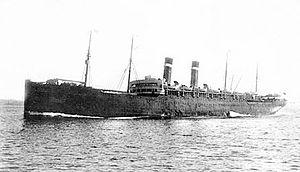
Le Vaderland est un paquebot transatlantique mis en service en 1900 pour le compte de l'International Navigation Company, regroupant l'American Line et la Red Star Line. Sister-ship du Zeeland, également très similaire au Kroonland et au Finland. Lors de sa mise en service, il est tout d'abord utilisé durant un an par l'American Line. Il prend ensuite le pavillon belge et est exploité par la Red Star durant les treize années qui suivent, entre Anvers et New York.
Le Zeeland est un paquebot de la Red Star Line, arborant durant sa carrière tantôt le pavillon belge, tantôt le pavillon britannique. Construit par les chantiers John Brown & Company, il est mis en service en 1901, précédé par un sister-ship, le Vaderland. Il sert durant neuf ans sur la ligne d'Anvers à New York. En 1910, il est prêté à la White Star Line, les deux compagnies appartenant au même trust, afin de remplacer temporairement le Republic, coulé l'année précédente. Il retrouve son service d'origine dès septembre 1911.